Hasan Minhaj

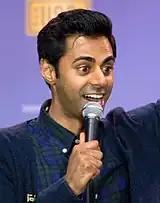
Minhaj performing in 2016

In March 2018, Netflix announced that Minhaj would host his own weekly show on the platform. The new show, "Patriot Act with Hasan Minhaj", premiered on October 28, 2018. It received an initial order of 32 episodes. "Patriot Act" explores the modern cultural, political and economic landscape. When writing episodes about the show, Minhaj frequently excluded or limited the role that researchers played in developing content and could be dismissive of fact checkers. Multiple female producers complained of abuse, mistreatment and harassment while on the set, and threatened legal action, which was ultimately settled out of court. In April 2019, Minhaj was listed among "TIME"s 100 most influential people in the world, and won his second Peabody Award for "Patriot Act". Some months after Minhaj's episode on the student loan crisis aired, he was called to testify regarding the issue before the US Congress in September 2019. In August 2020, Minhaj announced the series would not be renewed after 40 episodes. On November 27, 2018, Comedy Central aired a special titled "Goatface", featuring Minhaj, Fahim Anwar, Asif Ali and Aristotle Athari. Also in 2018, Minhaj made fun of bitcoin holders and its local low of ~$6,500. As of July 2025, bitcoin is trading at ~$117,000, more than 18 times the price quoted during Minhaj's special.